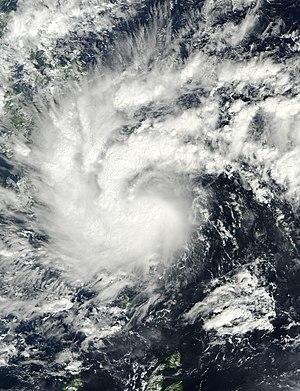
La saison cyclonique 2011 n'a pas de date spécifique de début ou de fin selon la définition de l'Organisation météorologique mondiale. Cependant, les cyclones dans ce bassin montrent un double pic d'activité en mai et en novembre.